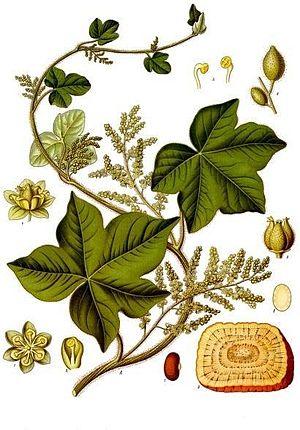
La coque du Levant est une espèce d'arbuste grimpant de la famille des Menispermaceae originaire des régions tropicales d'Asie.
Abuta est un genre de plantes à fleurs de la famille des Menispermaceae.
Albertisia est un genre de plantes de la famille des Menispermaceae.
La famille des Ménispermacées est une famille de plantes dicotylédones. Selon Watson & Dallwitz, elle comprend 520 espèces réparties en 75 genres.